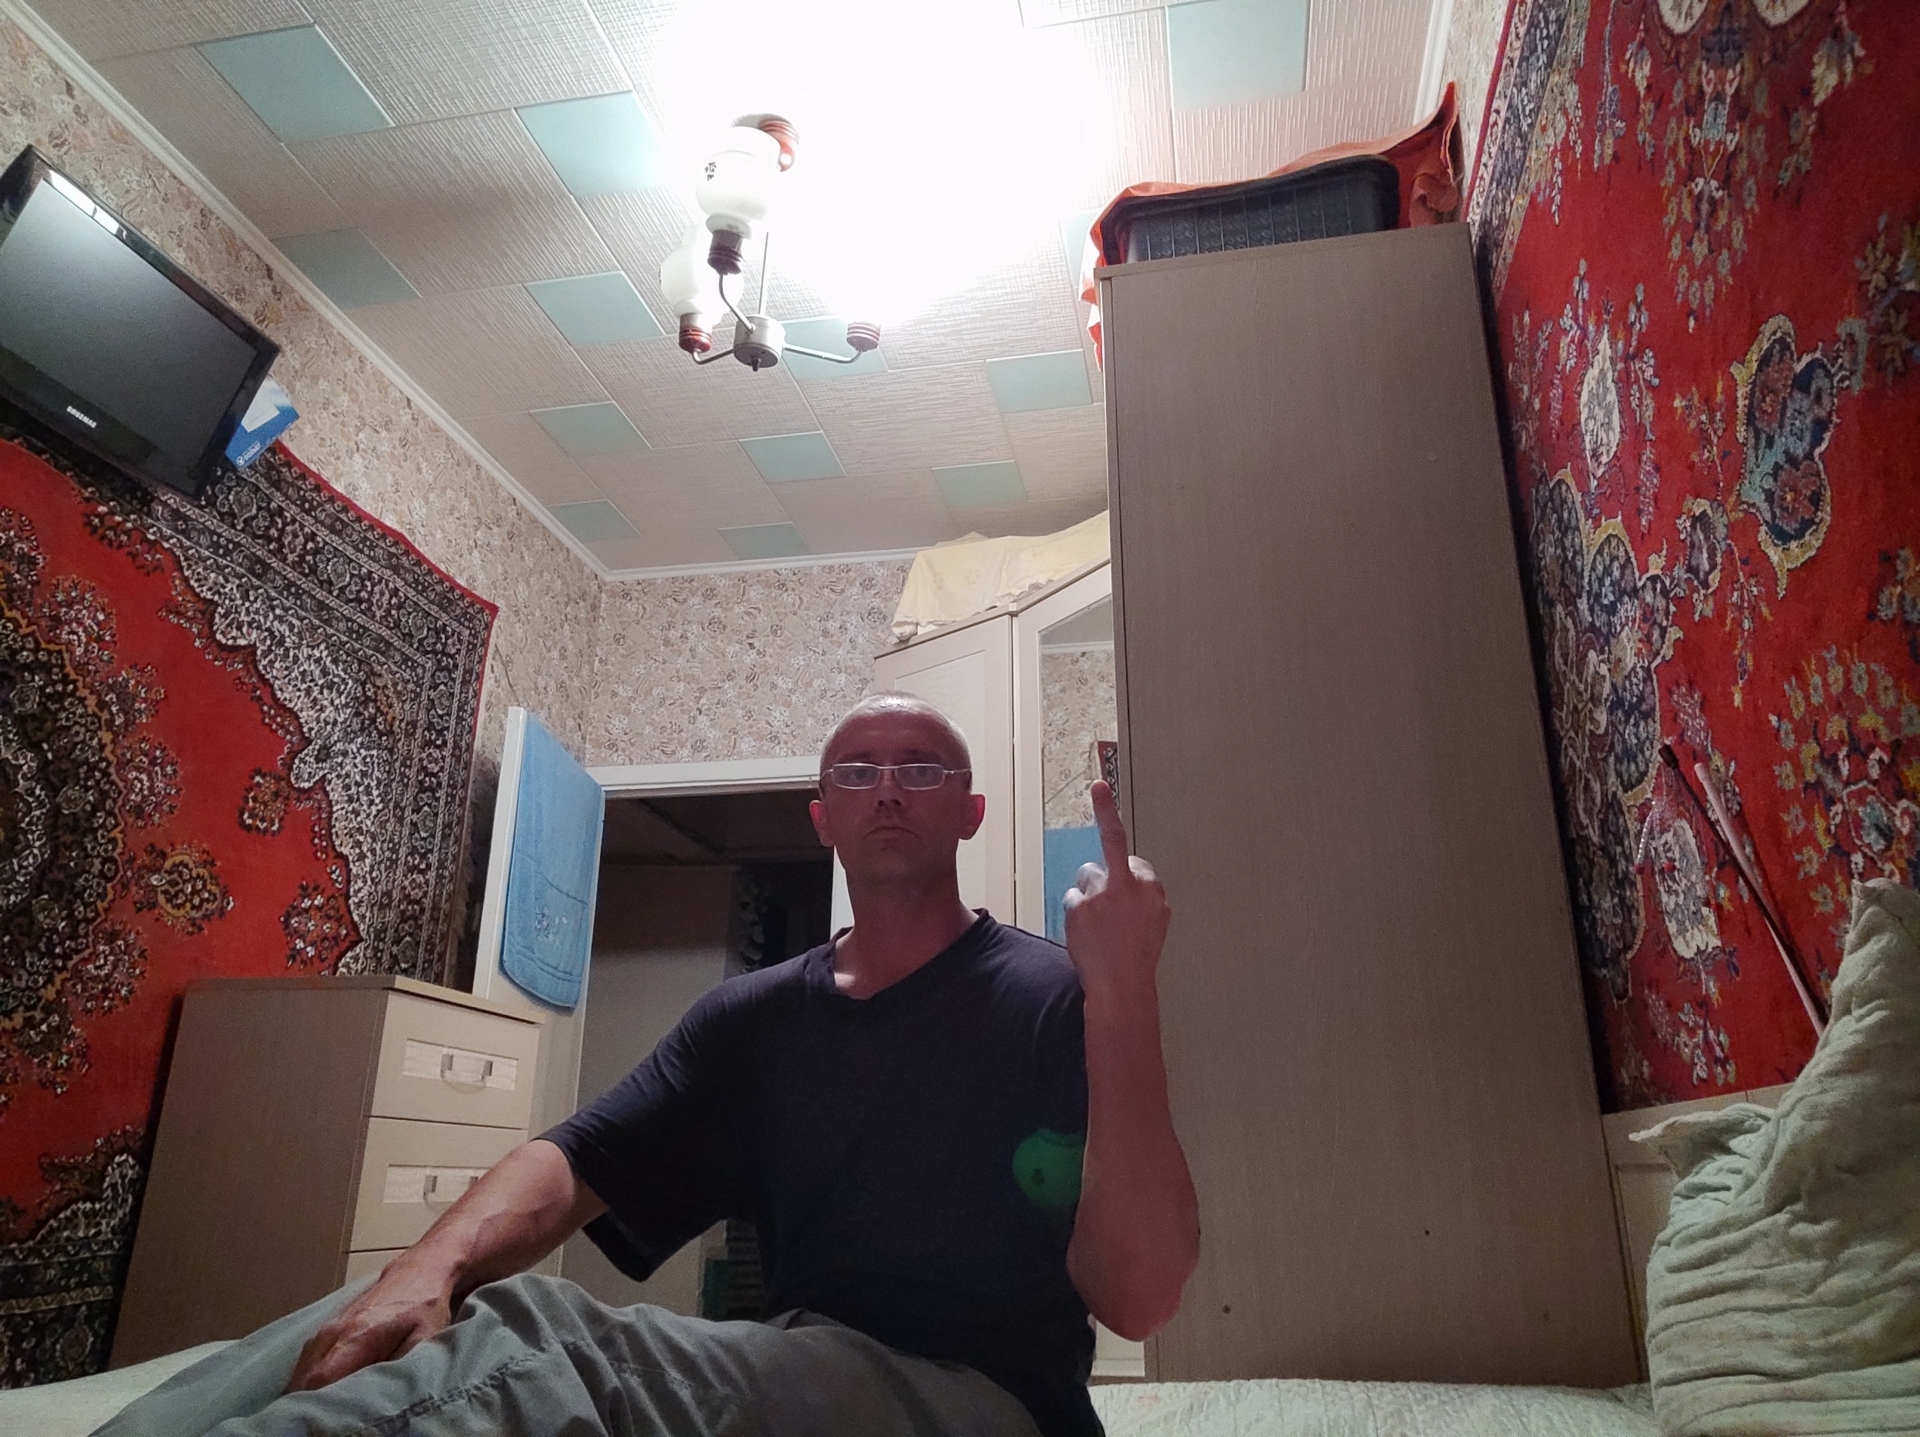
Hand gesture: middle_finger